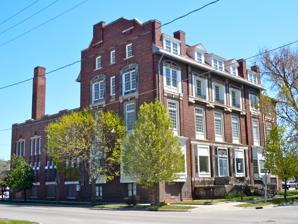
Building: YMCA Building (Council Bluffs, Iowa)
Country: United States of America
Year built: 1909
United States historic place YMCA Building U.S. National Register of Historic Places Show map of Iowa Show map of the United States Location 628 1st Ave. Council Bluffs, Iowa Coordinates 41°15′37.5″N 95°51′13.3″W / 41.260417°N 95.853694°W / 41.260417; -95.853694 Built 1909, 1931 Architect Frederic E. Cox (1909) J. Chris Jensen (1931) Architectural style Colonial Revival NRHP reference No. 79000931 Added to NRHP June 27, 1979 The YMCA Building was a historic building located in Council Bluffs, Iowa , United States.  Construction of the building was partially funded by railroad magnate Grenville M. Dodge .  The front section, designed by local architect Frederic E. Cox, was completed in 1909.  The  pool/gymnasium addition in the rear of the building was designed by J. Chris Jensen , another local architect, and completed in 1931.  The front section is four stories tall and  exhibits elements of the Colonial Revival and Federal styles.  The fourth floor was renovated in 1931 and the shed dormers may have been added at that time. The rear addition is architecturally sympathetic to the original section of the building.  The Union Pacific Railroad bought the building in 1929 so the facilities would be available for the men who worked on the railroad during the Great Depression .  The local YMCA took over ownership again in 1955.  The building was listed on the National Register of Historic Places in 1979. References